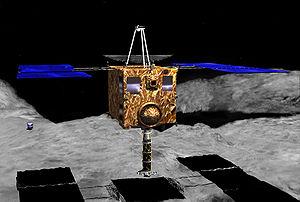
Hayabusa, ou MUSES-C pour Mu Space Engineering Spacecraft C, est une sonde spatiale de l'Agence d'exploration aérospatiale japonaise, ayant pour objectif l'étude du petit astéroïde Itokawa et la validation de plusieurs techniques d'exploration robotique innovantes. Pour sa mission, la sonde, qui pèse 510 kg, embarque plusieurs instruments scientifiques ainsi qu'un atterrisseur de petite taille pesant 600 grammes. L'objectif le plus ambitieux du projet est le retour sur Terre d'un échantillon de quelques grammes prélevés sur le sol de l'astéroïde.
Cet article présente la liste des sondes spatiales envoyées vers les objets du système solaire, y compris celles qui ont échoué. Les simples survols lors de manœuvres d'assistance gravitationnelle et les projets confirmés de futures missions sont également recensés, mais pas les projets de missions spatiales annulés ou non confirmés.
Cette page présente une chronologie des événements qui se sont produits pendant l'année 2003 dans le domaine de l'astronautique.